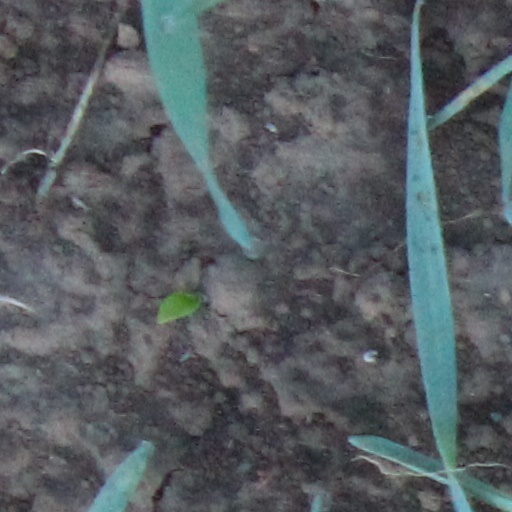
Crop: wheat